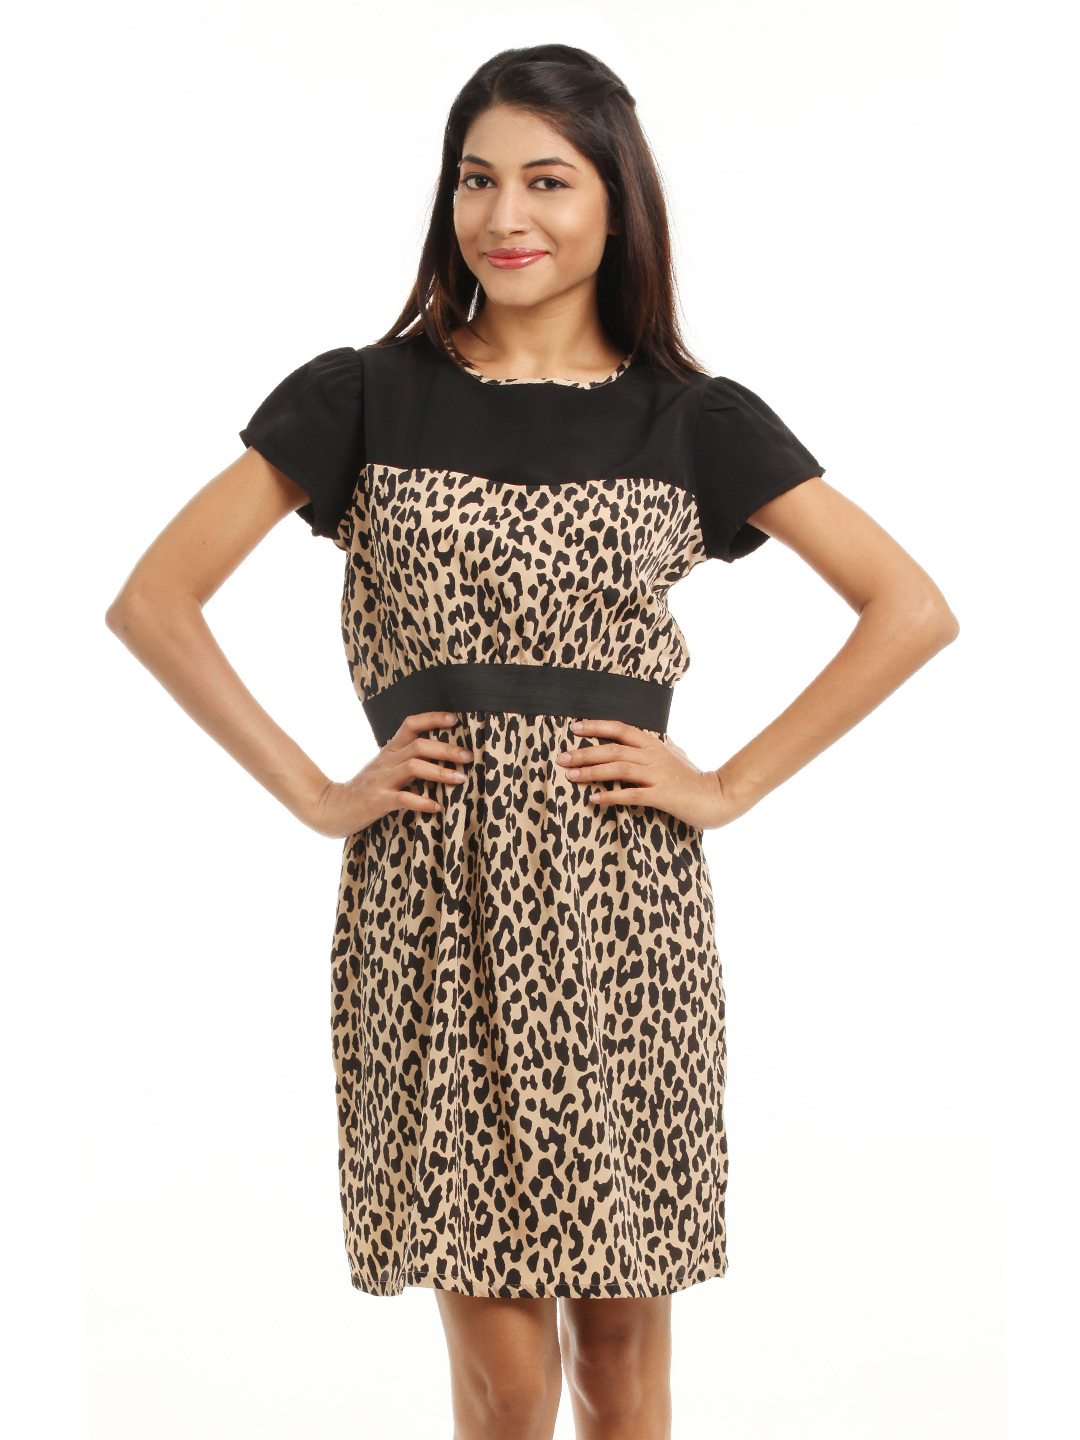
Femella Women Black Animal Printed Dress
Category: Apparel / Dress / Dresses
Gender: Women
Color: Black
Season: Summer 2012
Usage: Casual